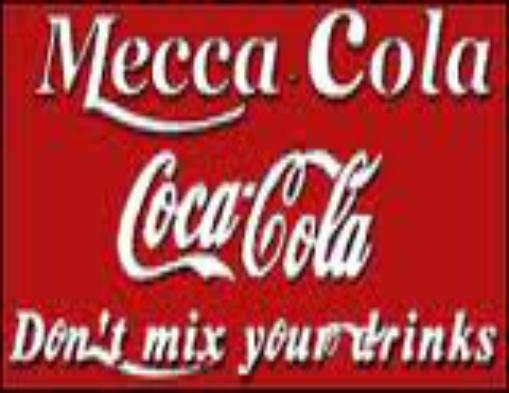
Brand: Mecca Cola
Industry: Food